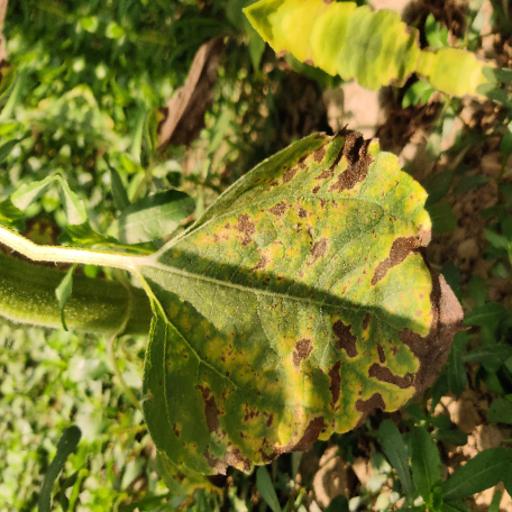
Label: Leaf_scars